Jean-Mathieu-Philibert Sérurier

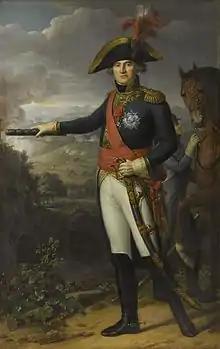
Portrait by Jean-Louis Laneuville

Jean-Mathieu-Philibert, comte Sérurier (8 December 1742 – 21 December 1819) led a division in the War of the First Coalition and became a Marshal of the Empire under Emperor Napoleon. He was born into the minor nobility and in 1755 joined the Laon militia which was soon sent to fight in the Seven Years' War. After transferring into the regular army as an ensign, he was wounded at Warburg in 1760. He fought in the Spanish-Portuguese War in 1762. He married in 1779 after a promotion to captain. A newly minted major in 1789, the French Revolution sped up promotion so that he was colonel of the regiment in 1792. After leading Army of Italy troops in a number of actions, he became a general of brigade in 1793 and a general of division the following year.